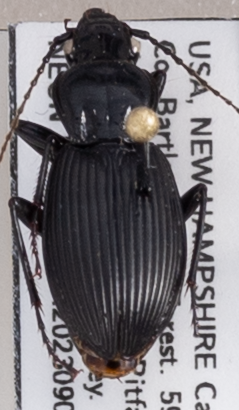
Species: Pterostichus lachrymosus
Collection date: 2023-09-06
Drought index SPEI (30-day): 0.362
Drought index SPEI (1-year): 1.578
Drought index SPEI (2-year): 0.63